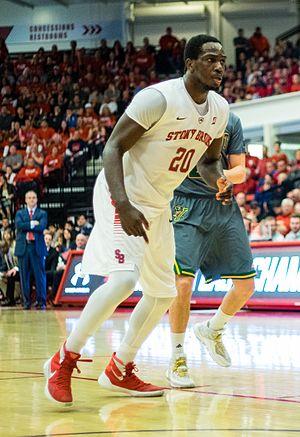
Le Championnat des Amériques de basket-ball est la compétition opposant les sélections nationales de basket-ball des différents pays d'Amérique.
Jameel Warney, né le 31 janvier 1994 à Roselle, New Jersey, est un joueur américain de basket-ball. Il évolue au poste d'ailier fort.